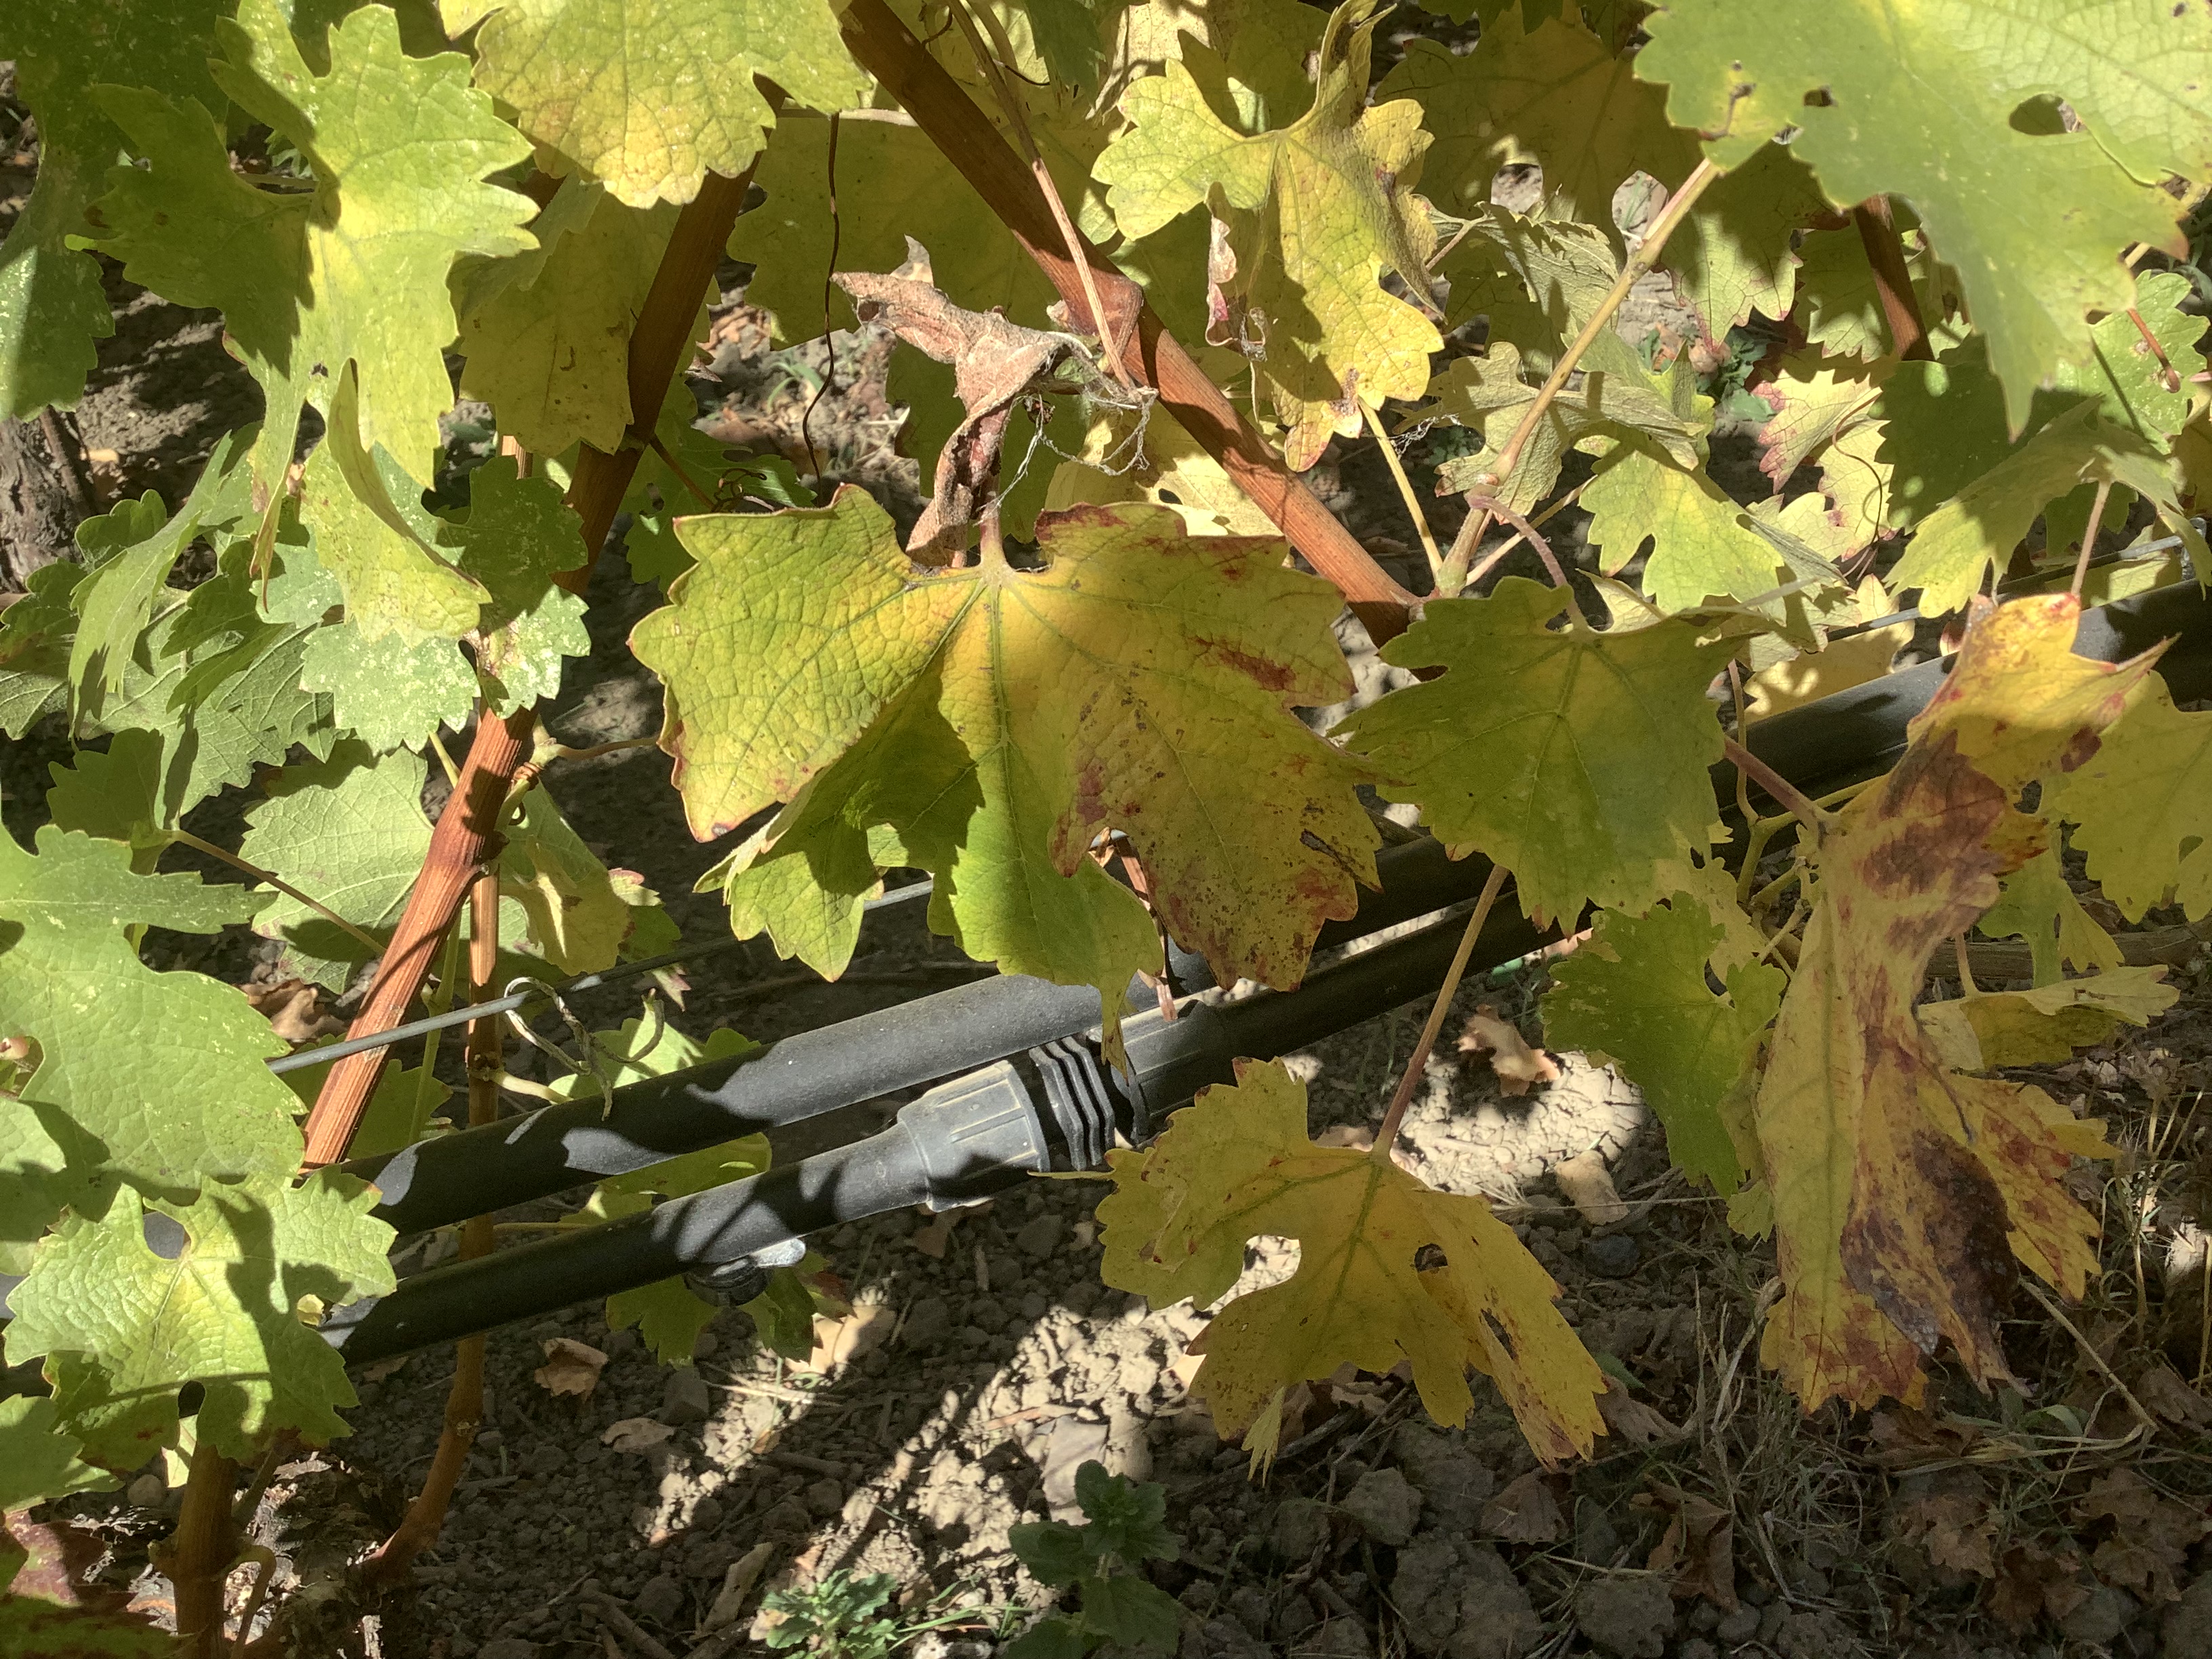
Label: Red Blotch